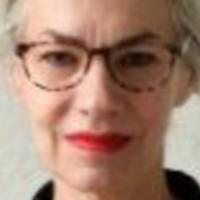
Age group: age 66-80